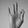
ASL letter: F